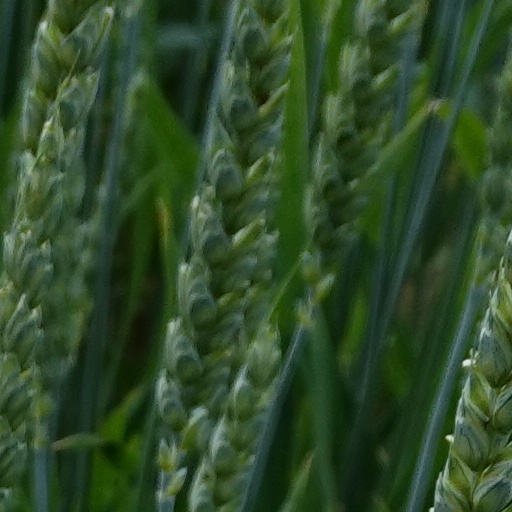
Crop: wheat